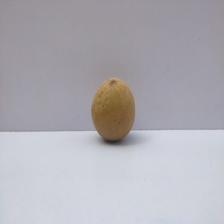
Size: Medium